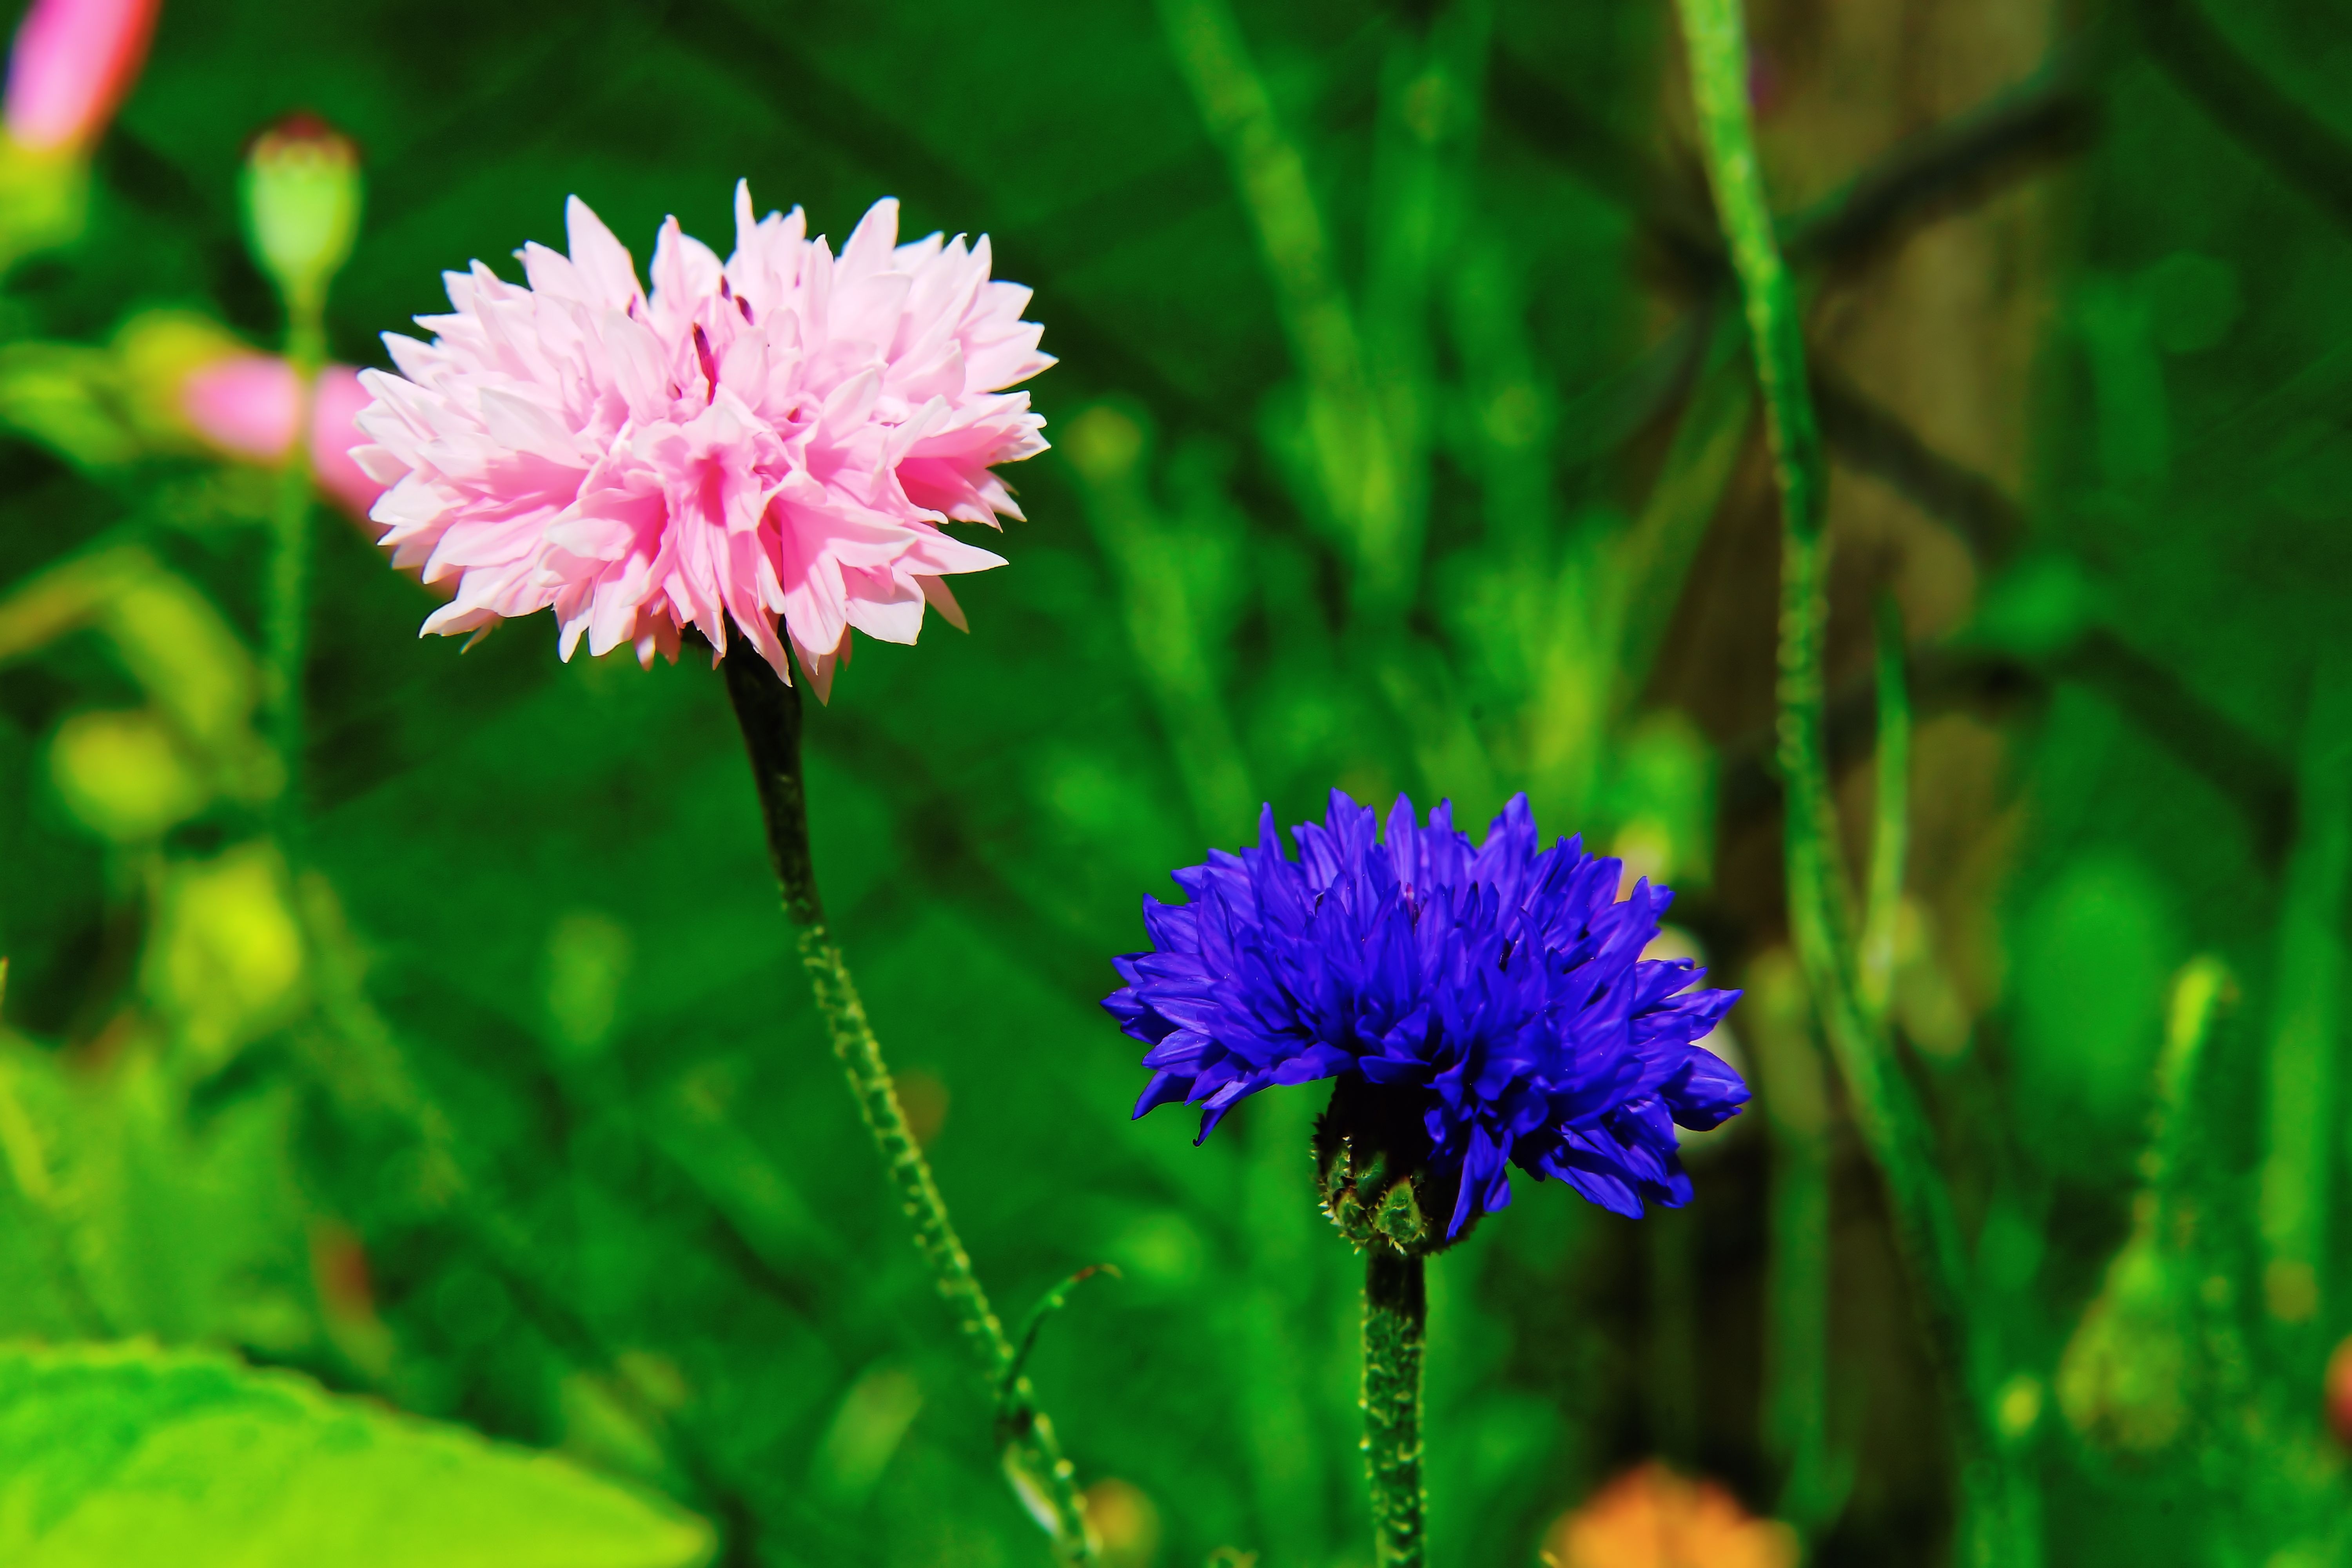
nature, grass, plant, field, meadow, prairie, flower, petal, bloom, summer, botany, blue, garden, pink, close, flora, wildflower, flowers, wild flowers, macro photography, garden flowers, cornflowers, flowering plant, daisy family, field flowers, wild herb, annual plant, land plant